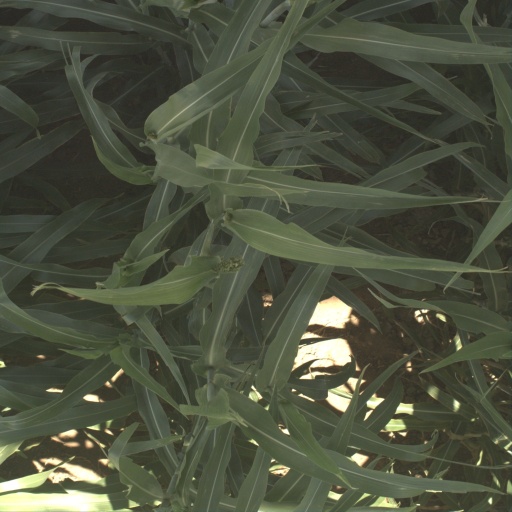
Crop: sorghum